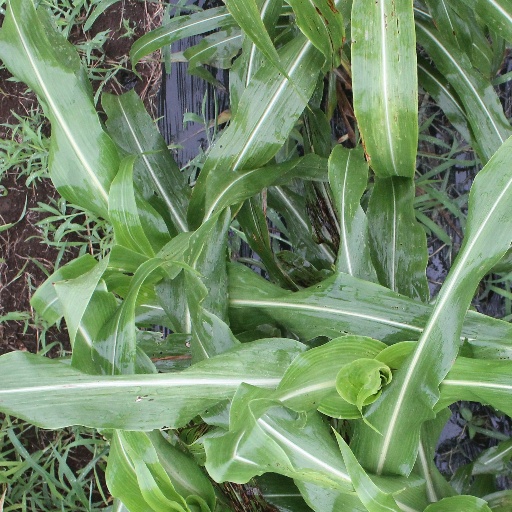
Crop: sorghum